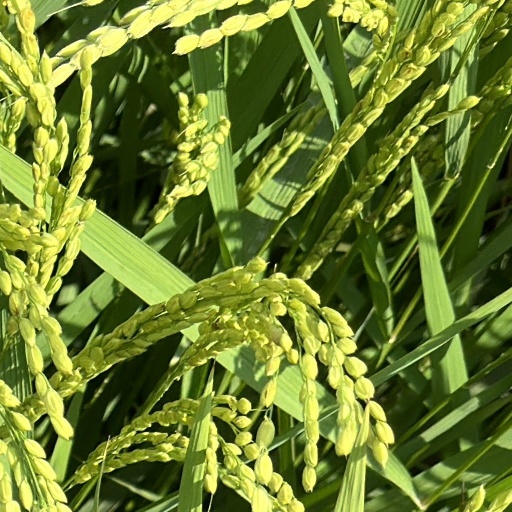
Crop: rice